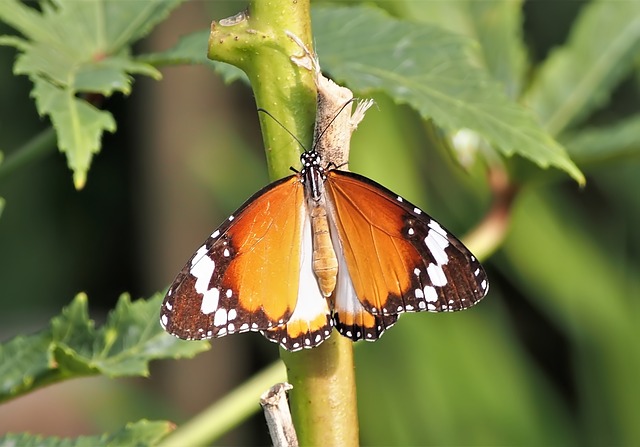
Label: farfalla